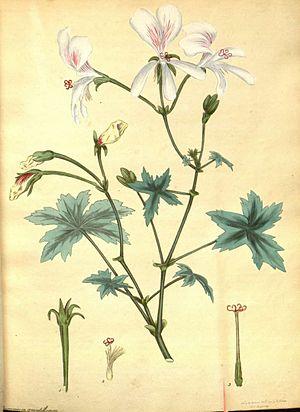
Le Pelargonium grandiflorum ou pélargonium à grandes fleurs est une plante de la famille des Geraniaceae, originaire d'Afrique du Sud.